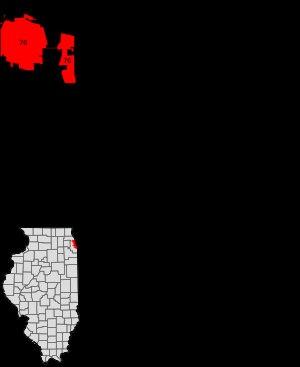
O'Hare est l'un des 77 secteurs communautaires de la ville de Chicago aux États-Unis. Dans ce secteur se trouve l'aéroport international O'Hare de Chicago.